D. K. Murali

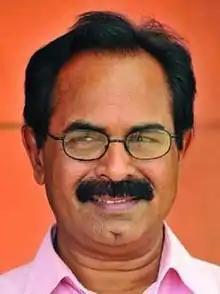

D. K. Murali is the member of 14th Kerala Legislative Assembly. He represents Vamanapuram constituency and belongs to Communist Party of India (Marxist). His entry to politics was through Students Federation of India (SFI). He became one of the prominent leaders of CPI(M) in Thiruvananthapuram district. He is the district committee member and state council member of All India Lawyers Union.